Soak Up the Sun

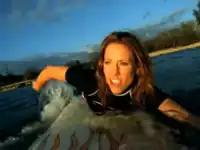
A woman with tan skin swimming on a white surfboard with a visible flame pattern. She is wearing a black wetsuit. Her left hand is submerged in the water. In the background is a beach, and behind it, trees.

Wayne Isham directed the video to "Soak Up the Sun", which was filmed on Oahu, Hawaii. The first day was rainy, but by the next day, the weather had cleared up. That same day, for Crow's 40th birthday, the music video's crew gave Crow a custom-made surfboard. Speaking of the experience, Crow said, "I couldn't have asked for a sweeter birthday [...] And I couldn't wait to go surfing." During the filming, she rode waves alongside professional surfers such as Malia Jones and Pākē Salmon. To prepare Crow's hair for the video, hairstylist Peter Butler lathered it with Fudge Oomf Booster, then blow-dried it straight. Afterwards, he curled her hair with Velcro rollers, sprayed it with Phytolaque Soie hair spray, and used a curling iron to texture several areas. For Crow's skin, makeup artist Scott Barnes decided to replicate a St. Tropez tan, which he accomplished by applying Body Bling cream. He also used his then-upcoming brand of mascara on Crow's eyelashes. The clothes Crow wore during filming were courtesy of Linda Medvene, who explained, "The concept was to make her look like a rock star and yet fit in with the surfers."